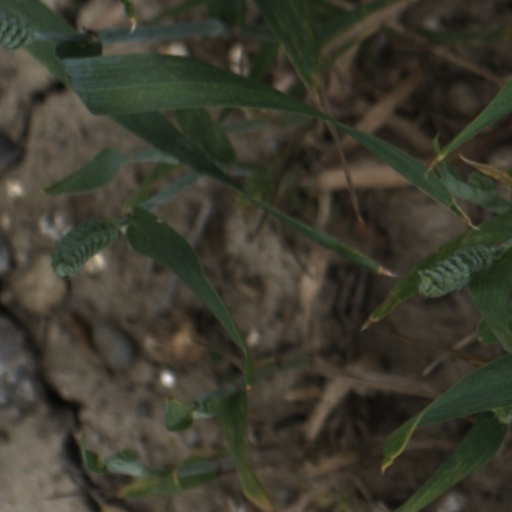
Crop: wheat